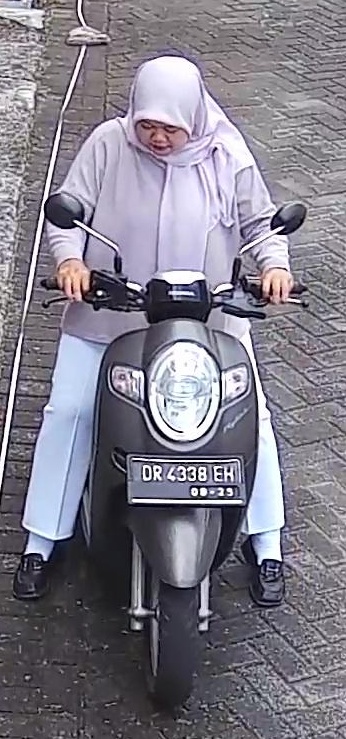
person-with-helmet: 0
person-without-helmet: 1